Cristóvão da Gama

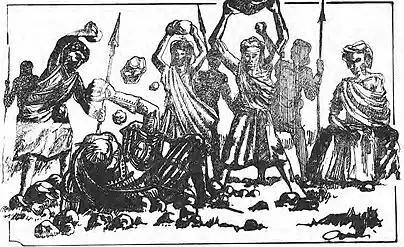
A contemporary 20th century depiction of Cristóvão da Gama's execution

Certain that the surviving Portuguese were scattered, without their firearms, and alone in a foreign land, Ahmad Gragn concluded that this threat was ended, dismissed all but 200 of the foreign musketeers, and proceeded to his camp at Derasge on the shores of Lake Tana. However, over 120 men had joined Queen Seble Wongel, who had taken refuge at the Mountain of the Jews. Ten days later her son, Emperor Gelawdewos, arrived and they took measure of their situation. Using the arms stockpiled at Debre Damo, the Portuguese were able to rearm themselves; with the promise of their ability, Gelawdewos was able to raise a new army, which met Ahmad Gragn at Wayna Daga. The Portuguese musketeers aimed their fire only at the Muslim musketeers, who had played a decisive part at Wofla—and at Imam Ahmad himself. While the sources differ on the exact details, most agree that Ahmad Gragn was killed by the men of Cristóvão da Gama to avenge their commander's death.